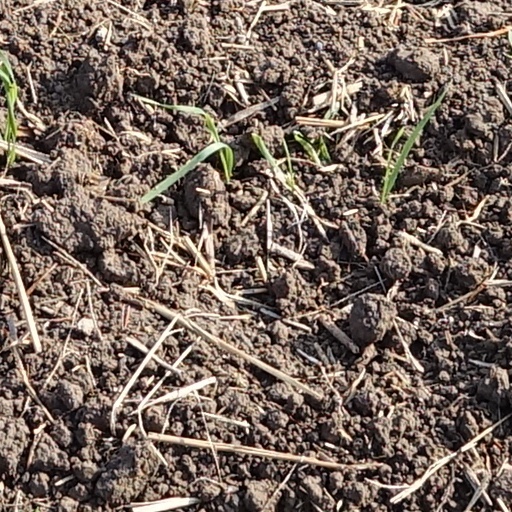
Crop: wheat